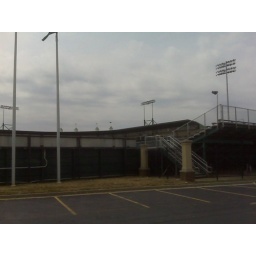
A outside view of the left field wall at Legends Field in Lexington